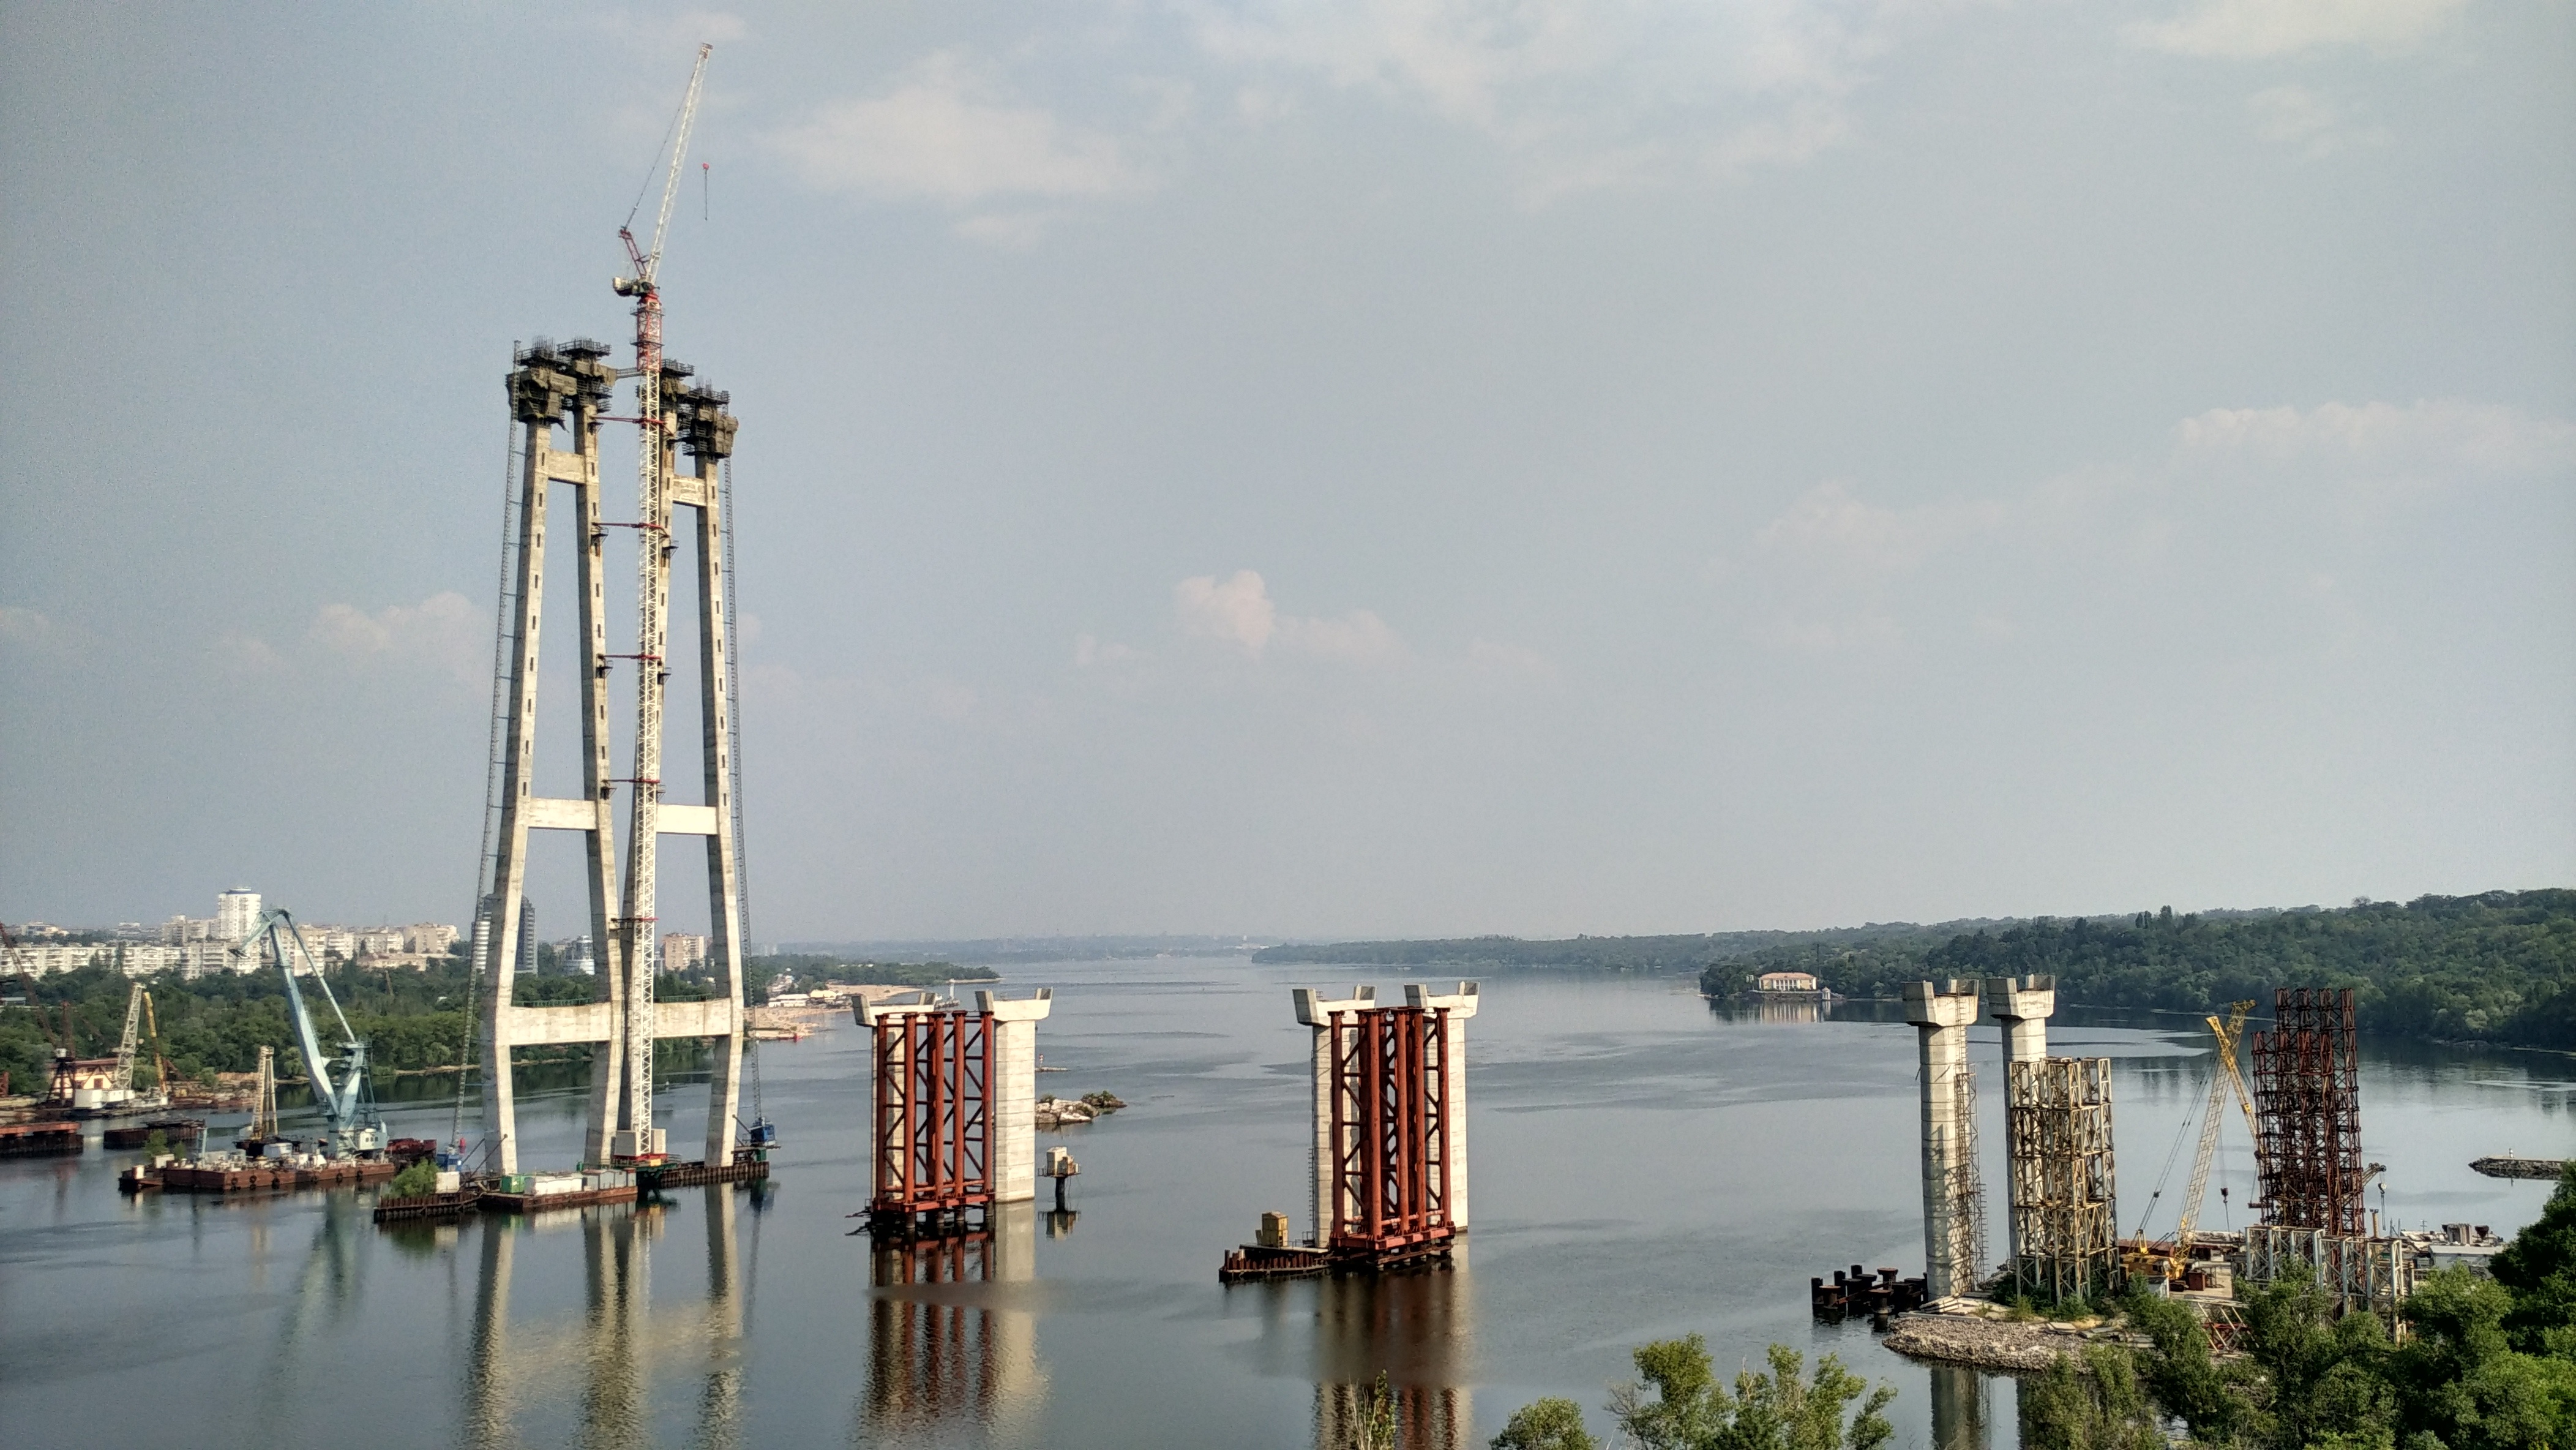
sea, coast, dock, vehicle, tower, mast, bay, harbor, marina, port